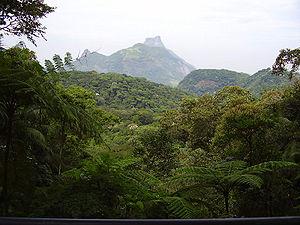
La forêt atlantique est un biome de type forêt tropicale humide localisé le long du littoral du Brésil et qui s'étire également dans l'extrême-nord de l'Argentine et du Paraguay. C'est un point chaud de biodiversité.
L'Alto da Boa Vista est un quartier de la ville de Rio de Janeiro, au Brésil. Il abrite le célèbre Christ Rédempteur. Il est habité par des gens à revenu élevé. Le quartier se situe sur le dessus du Macico da Tijuca, une chaîne de montagnes et de collines où est aussi installé le parc national de la Tijuca, et qui divise la ville en Nord, Sud, Ouest et zones centrales. Il a également comme lieux d'intérêt, la Gávea Pequena la « Petite Gávea » et la Vista Chinesa.